Vossloh

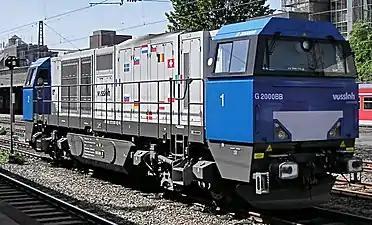
Vossloh G2000 BB Diesel-hydraulic locomotive

Vossloh Locomotives GmbH, the former MaK locomotive plant in Kiel produces diesel-electric and diesel-hydraulic centre-cab locomotives, for freight and shunting purposes, which are fitted with eco-friendly technology and are approved in many European countries.